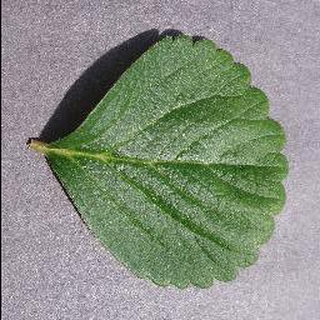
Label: healthy_strawberry